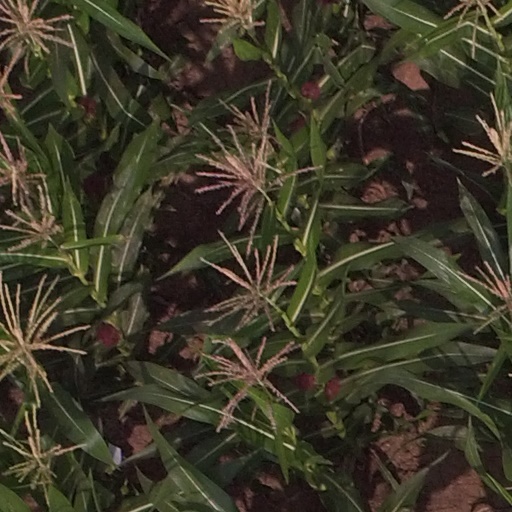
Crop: maize; corn